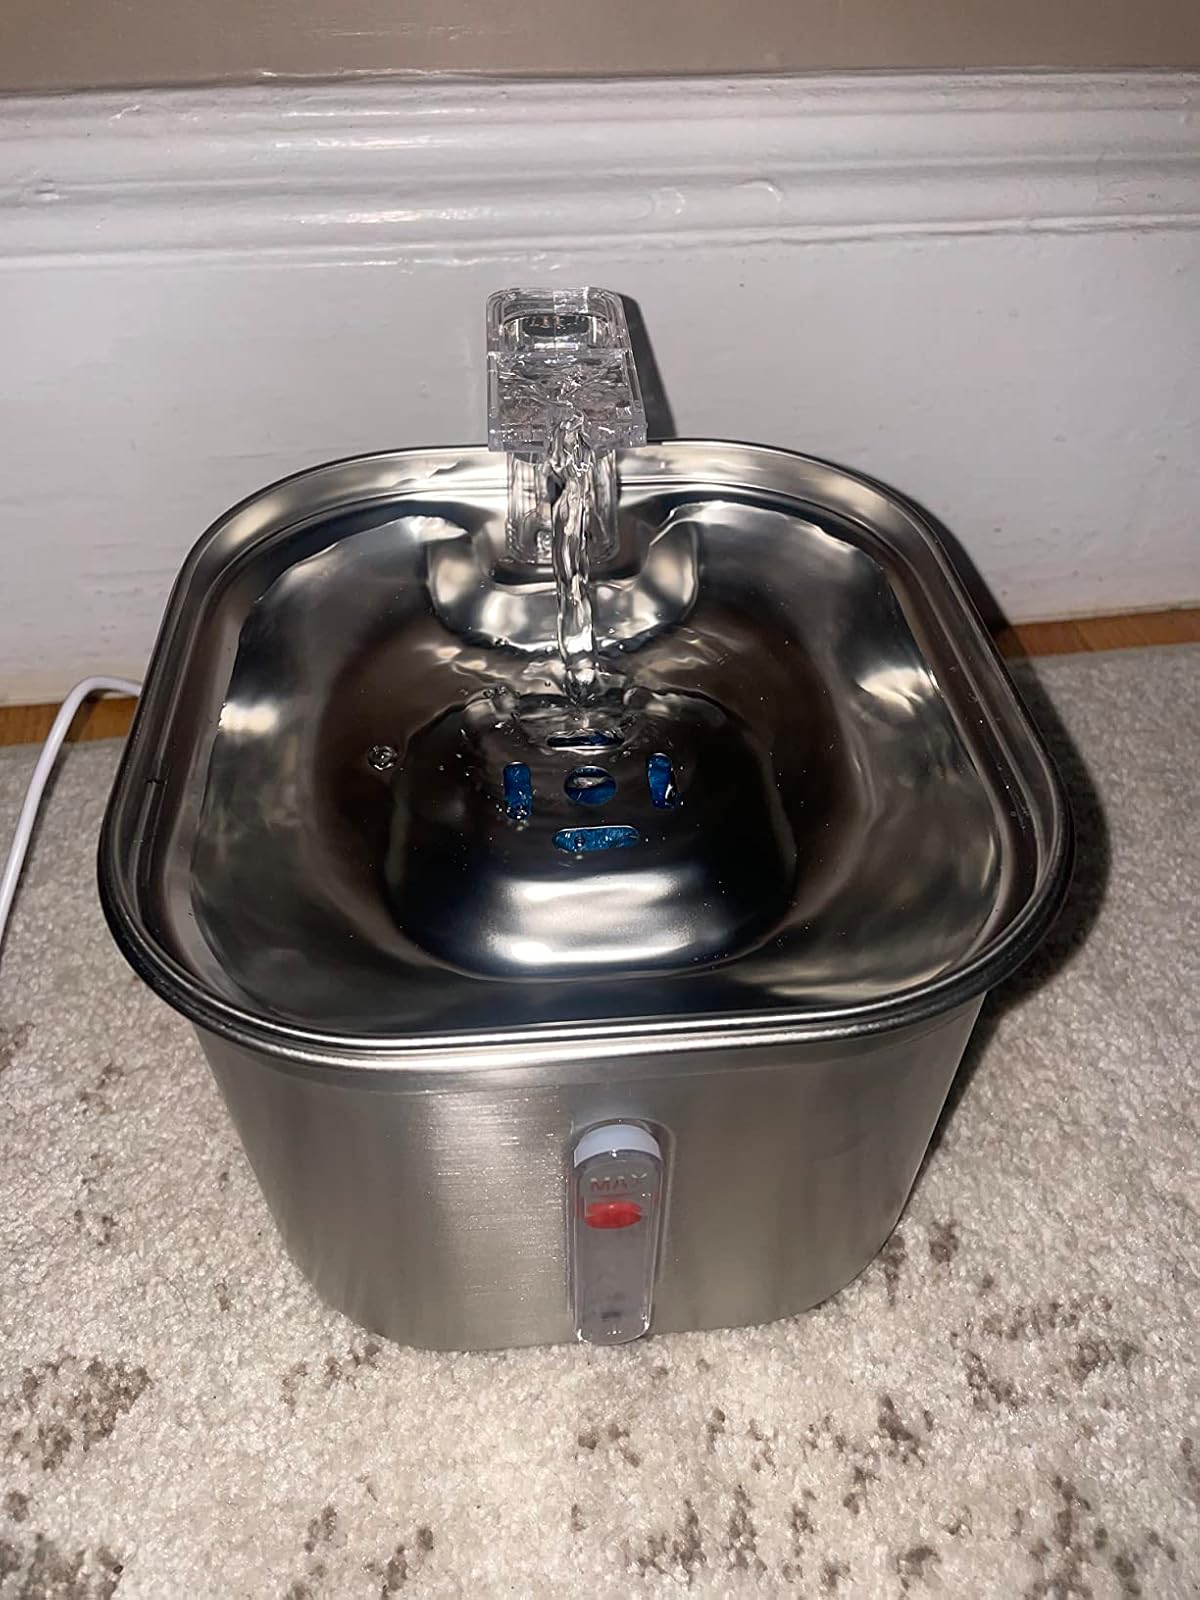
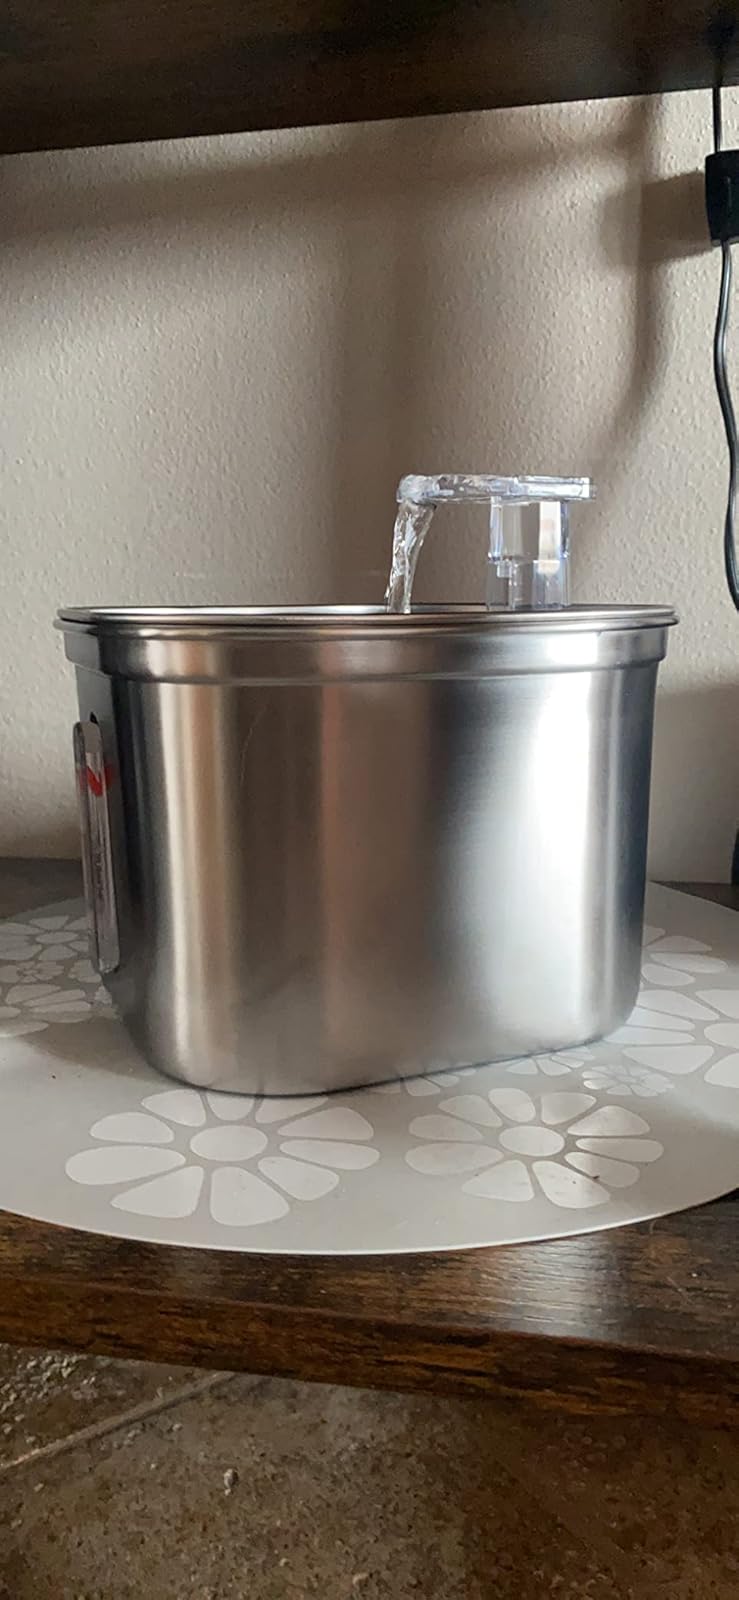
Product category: items_bowl
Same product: yes